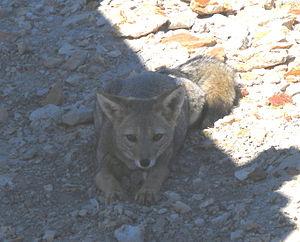
La province de San Juan est une province de l'Argentine située à l'ouest du pays. Elle est limitée au nord par la province de La Rioja, au sud-est par la province de San Luis, au sud par la province de Mendoza et à l'ouest par la cordillère des Andes, qui la sépare du Chili.
La province de Santa Cruz est une province de l'Argentine, qui se trouve en Patagonie, dans le sud du pays. Sa capitale est la ville de Río Gallegos.